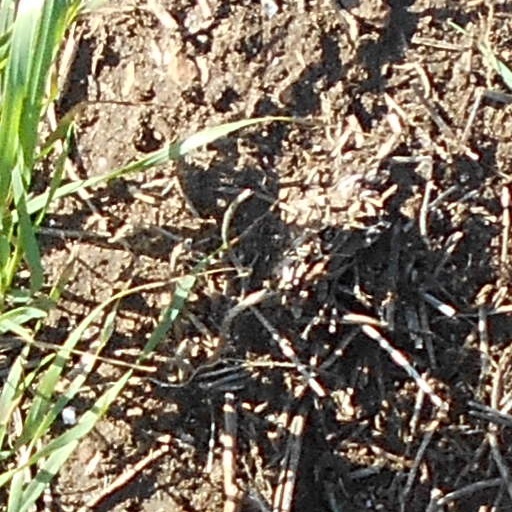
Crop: wheat